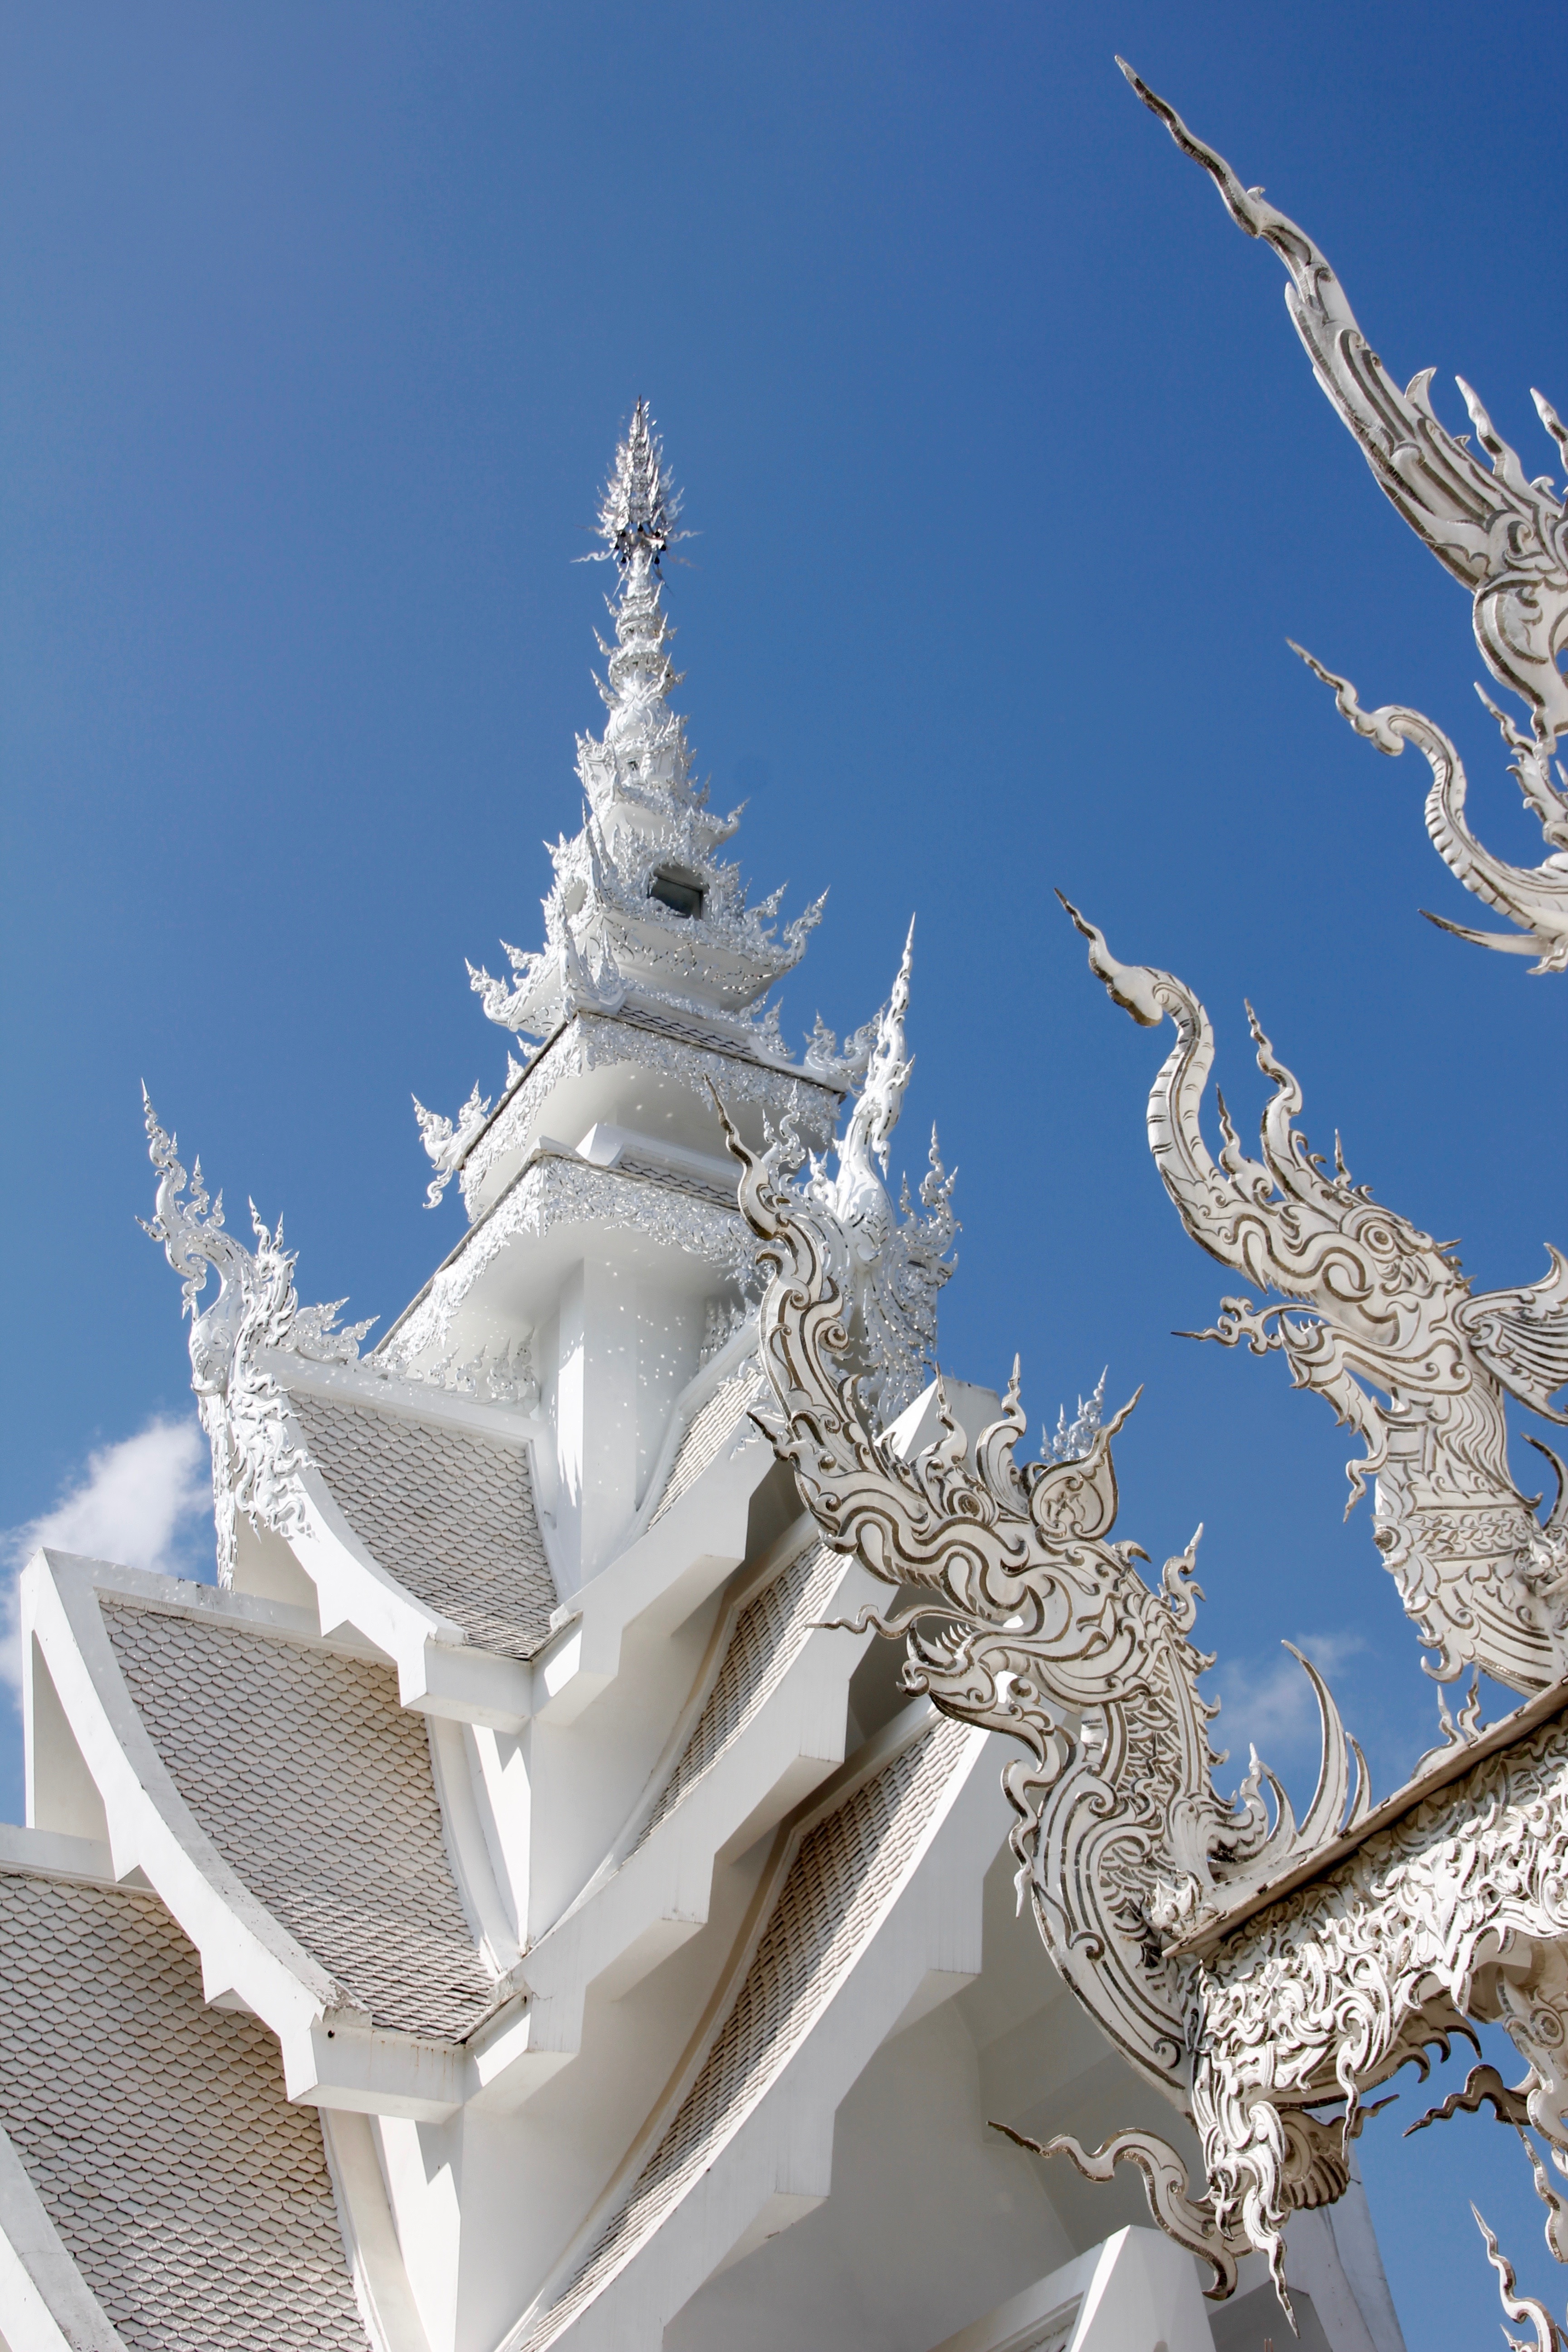
tree, branch, snow, winter, sky, white, frost, roof, travel, ice, tower, buddhist, buddhism, chapel, christmas tree, season, thailand, wat rong khun, chiang rai, christmas decoration, great, temple, spire, buddha, wat, dragons, white temple, sukothai